Stefan Ustvolsky

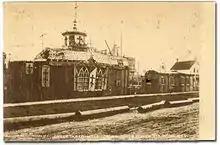
Historic Sites of Manitoba: Bishop Seraphim's Tin Can Cathedral, 1905.

Charismatic, Seraphim "...ordained some 50 priests and numerous deacons, many semi-illiterate, who carried out priestly duties throughout the settlements, preaching independent Orthodoxy and trustee ownership of church property. In two years this church claimed nearly 60,000 adherents…"